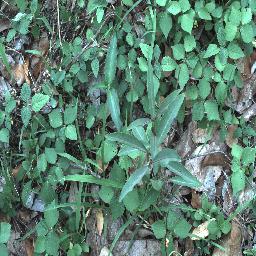
Label: rubber_vine